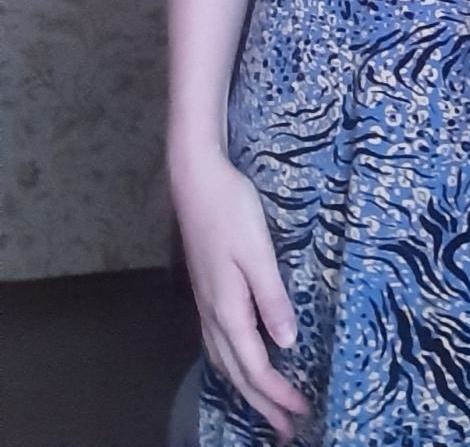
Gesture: no_gesture